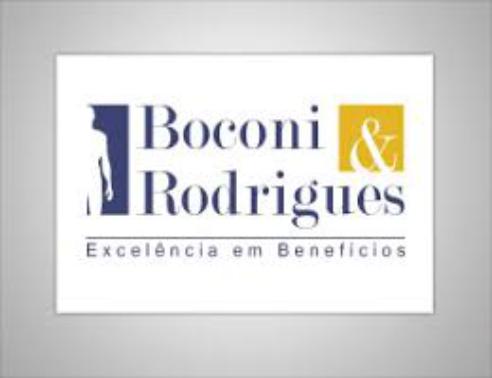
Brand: Boconi
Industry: Clothes